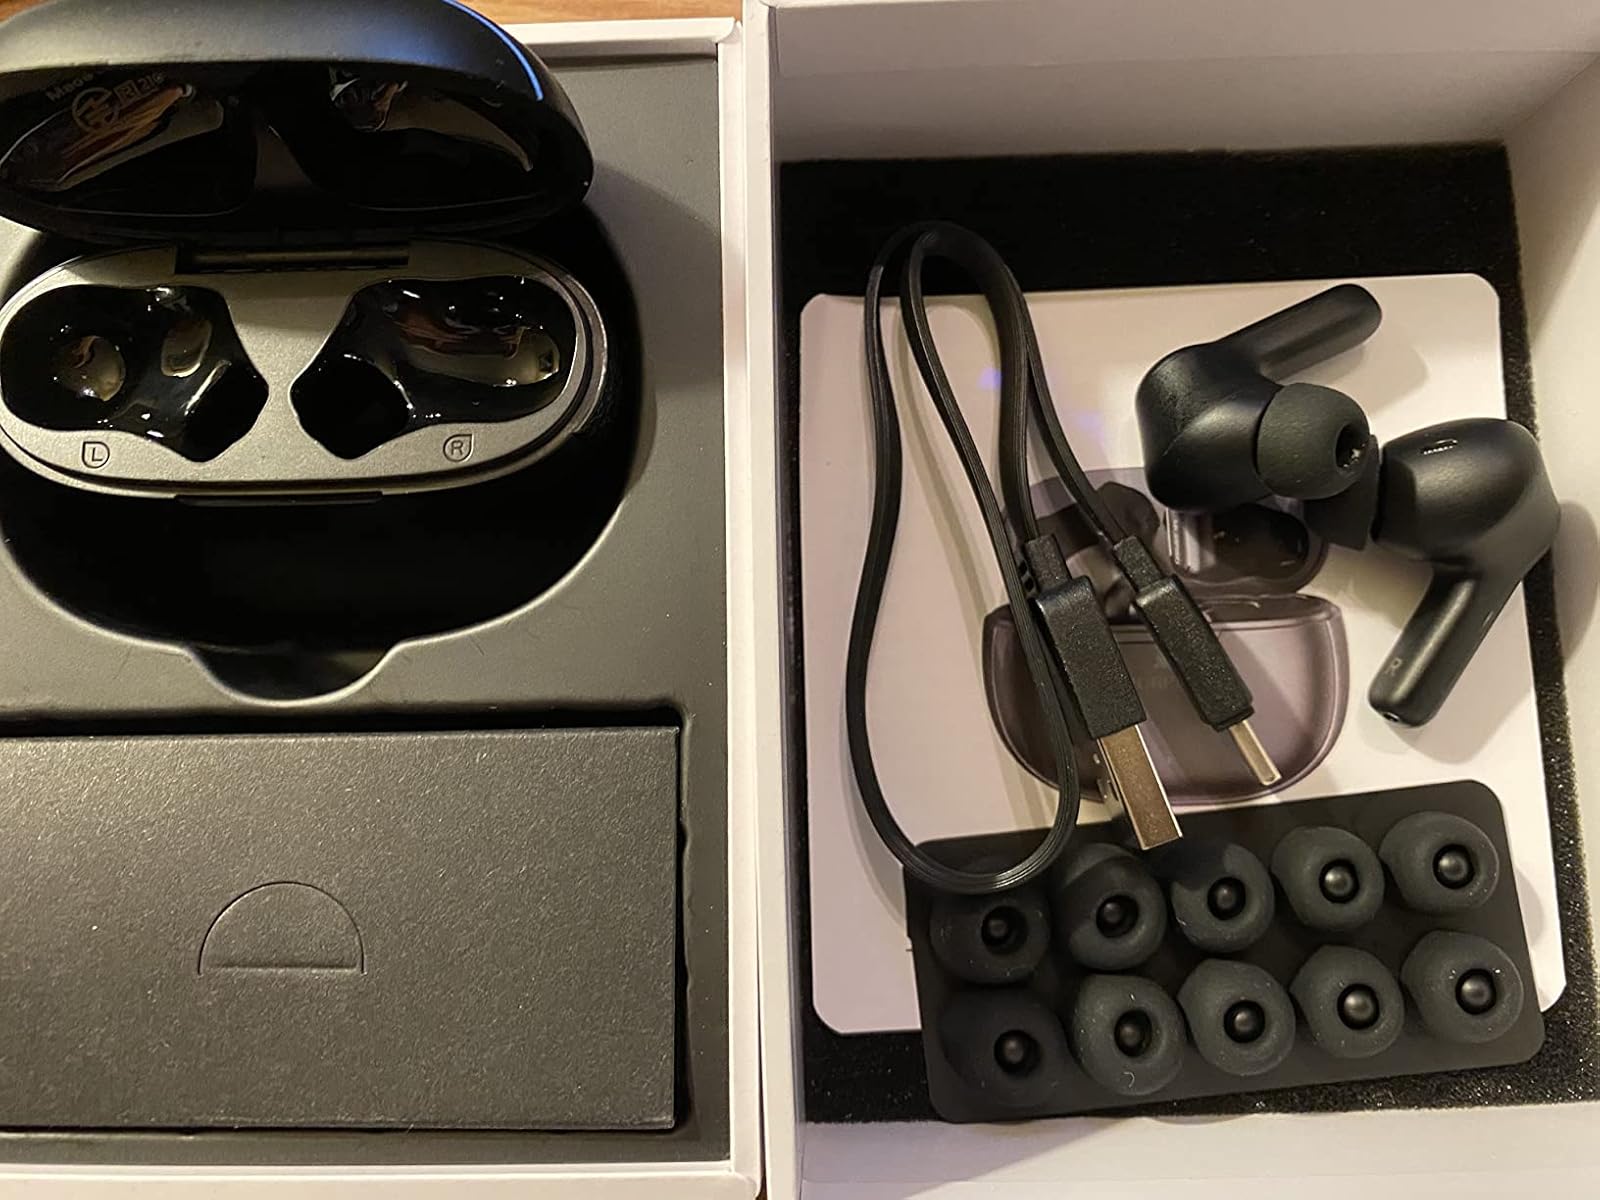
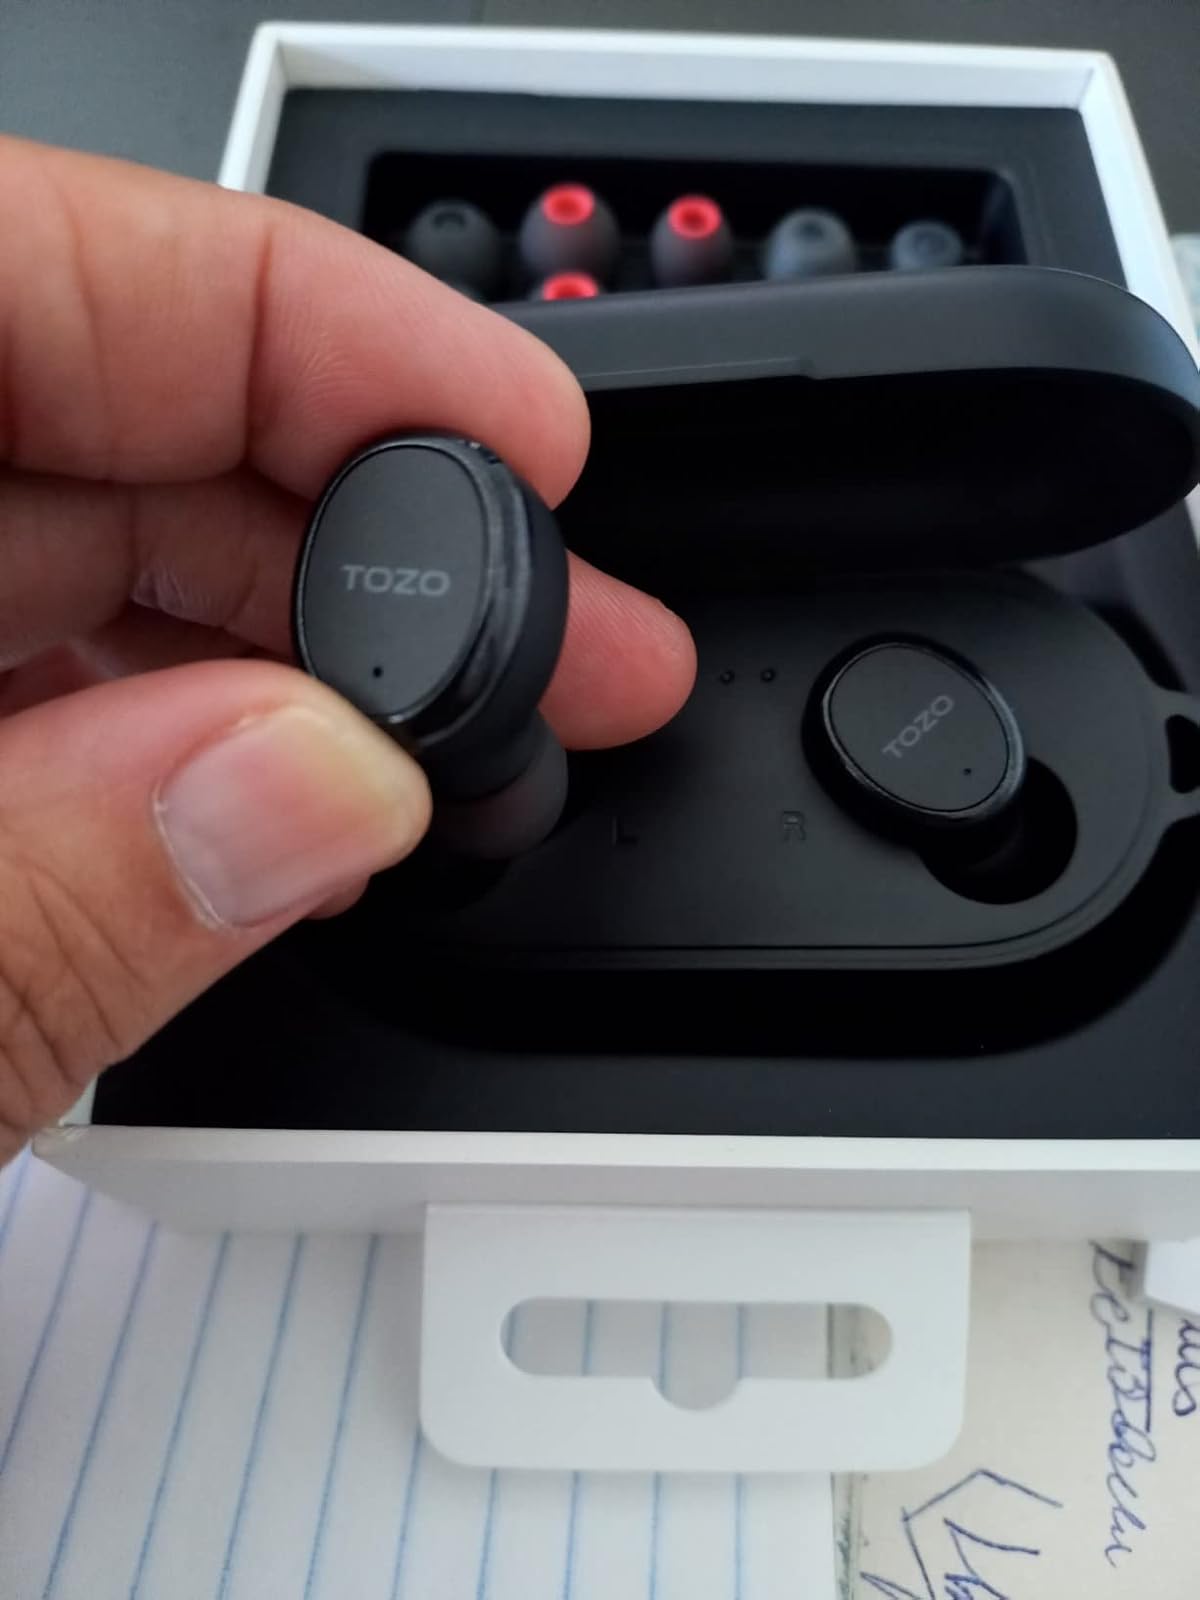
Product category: earbuds
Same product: no